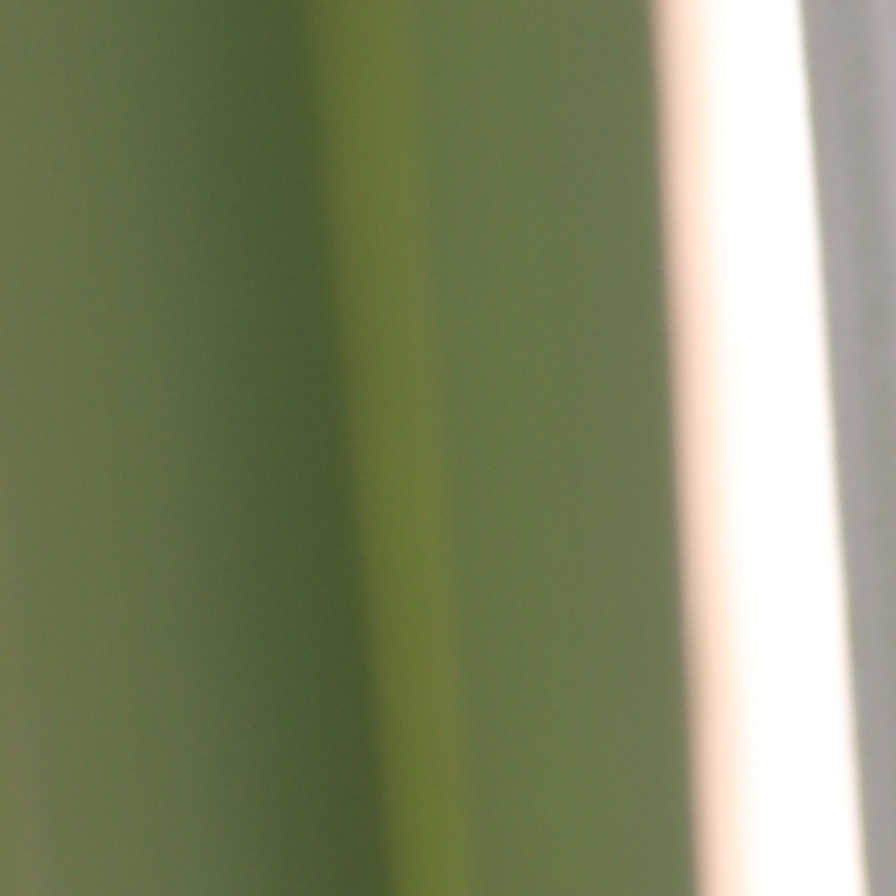
Label: Healthy